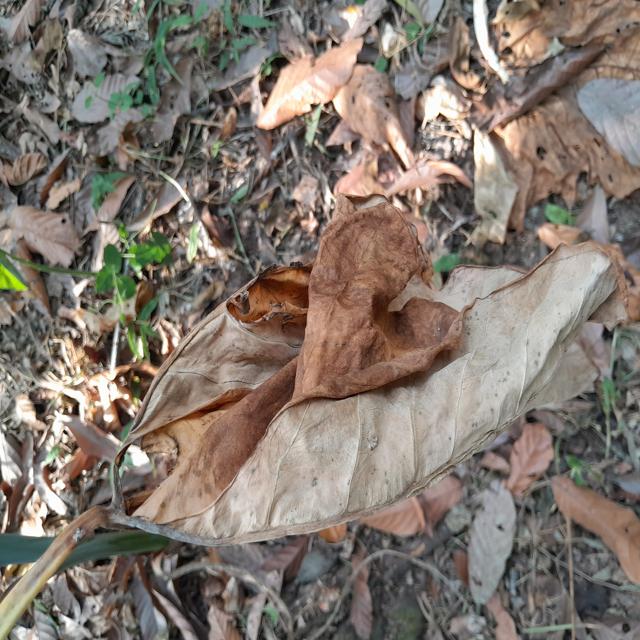
Label: Late_Blight